Fernando Viola

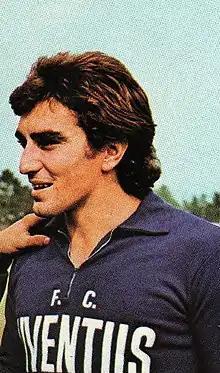
Fernando Viola in 1974.

Fernando Viola (born 14 March 1951 in Torrazza Piemonte; died 5 February 2001 in Rome in a road accident driving his scooter) was an Italian professional footballer who played as a midfielder.